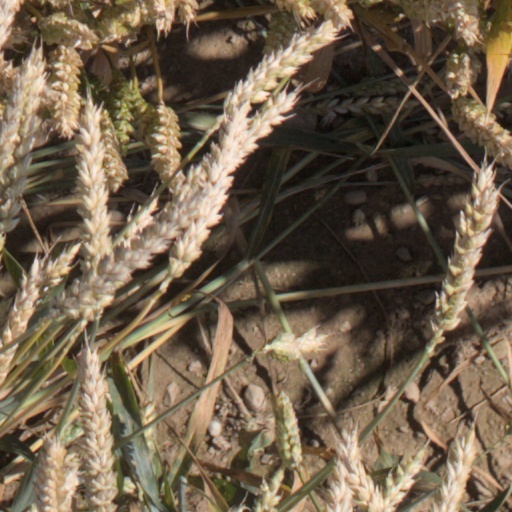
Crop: wheat